Millennium Soldier: Expendable

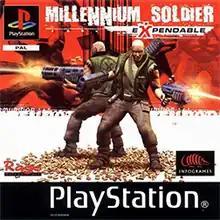
European PlayStation cover art

Millennium Soldier: Expendable, known in Japan as , and in North America as just Expendable, is a run and gun video game that was released by Rage Software for Microsoft Windows in 1999. It was later ported to the Dreamcast and PlayStation consoles. A remake of the game, entitled Expendable: Rearmed, was released for Android in 2012. It is in the format of a modern arcade game. The player starts with 7 "credits" and can continue until running out of credits. A second player can join the game at any time by pressing start.